José Justo Milla

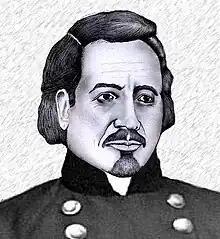
José Justo Milla

José Justo Milla Pineda (1794 in Gracias – 1838) was a Honduran military leader who was the governor of the state of Honduras within the Federal Republic of Central America from 10 May 1827 to 13 September 1827. He was a member of the Liberal Party of Honduras. He fled his office in 1827 after losing to Francisco Morazán in the Battle of La Trinidad. Justo Milla spent the remainder of his life in Mexico, where he died, never living to see the dissolution of the Central American Republic and the independence of Honduras.